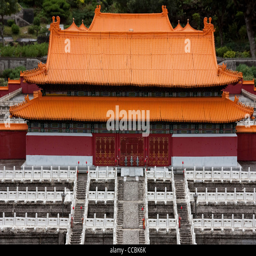
miniature famous architecture from all over the world